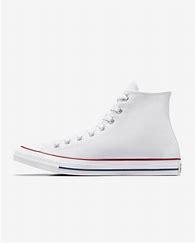
Brand: Converse
Model: Chuck Taylor All Star